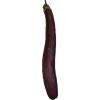
Label: Eggplant long 1